Yablonoi Mountains

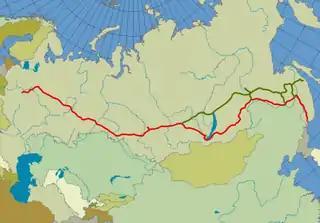
Trans-Siberian Railroad.

The slopes of the Yablonoviy Range are covered with larch and occasional fir and silver fir taiga. Pine forests are quite common on the southern slopes of the range. Peaks higher than 1,200–1,400 metres are covered with mountain tundra with bare summits (golets) at higher altitudes.